Baume Abbey

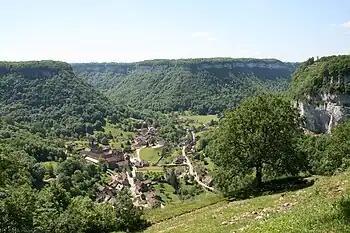
The abbey and commune in its glacial cirque

Baume Abbey, in its village of Baume-les-Messieurs, Jura, France, was founded as a Benedictine abbey not far from the still-travelled Roman road linking Besançon and Lyon. It stands near the source of the Dard. Around it the village of Baume-les-Messieurs is congregated. The abbey is known for its sixteenth-century retable.